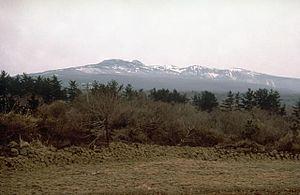
Le mont Halla est le point culminant de la Corée du Sud, à 1 950 mètres d'altitude. Il domine l'île volcanique de Jeju, où il est situé, à 100 kilomètres au sud des côtes de la Corée continentale. La dernière éruption du Hallasan, volcan bouclier, date de 1007. Ses pentes descendent lentement vers la mer. Il est caractérisé par le nombre important et la grande longueur des tunnels de lave qu'il a produits. Le site de l'île volcanique et des tunnels de lave de Jeju est classé au patrimoine mondial de l’UNESCO.